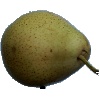
Label: pear_forelle